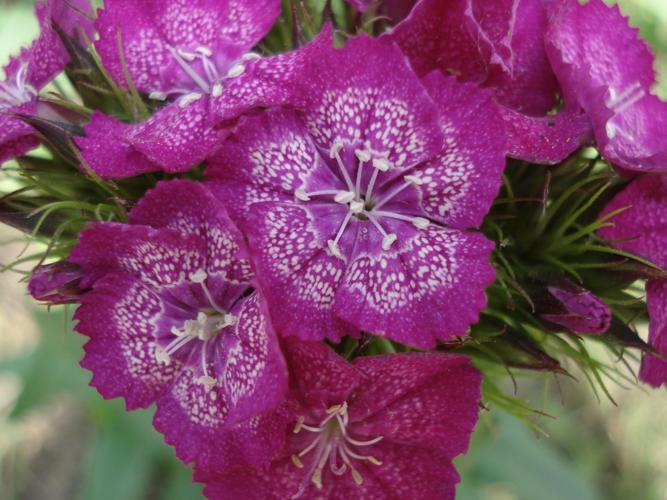
Label: sweet william